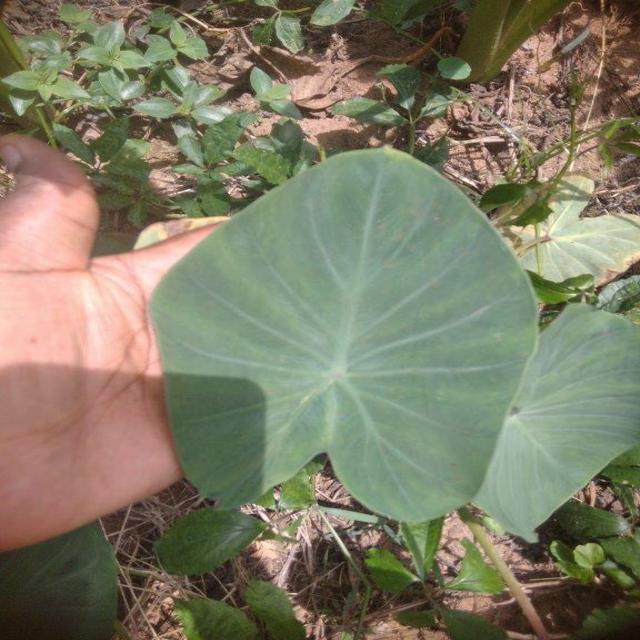
Label: Healthy